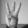
ASL letter: W